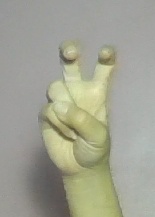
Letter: toot